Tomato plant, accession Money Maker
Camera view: bottom (45 deg); turntable rotation: 120 degrees
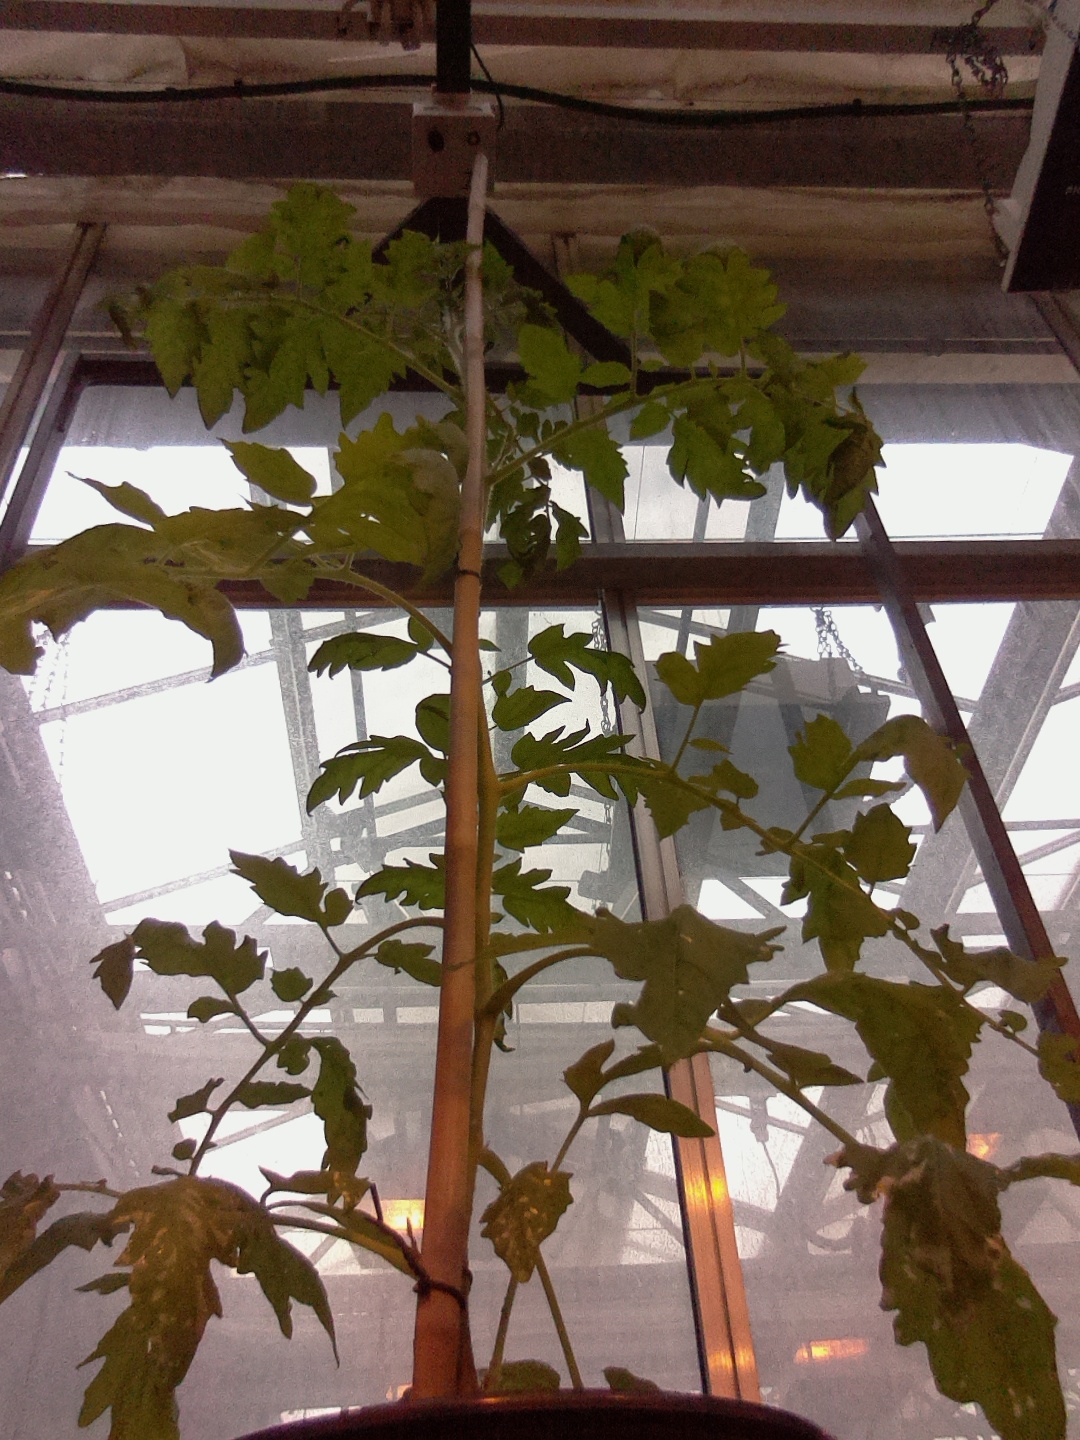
BBCH growth stage 20: First Side shoot start formed